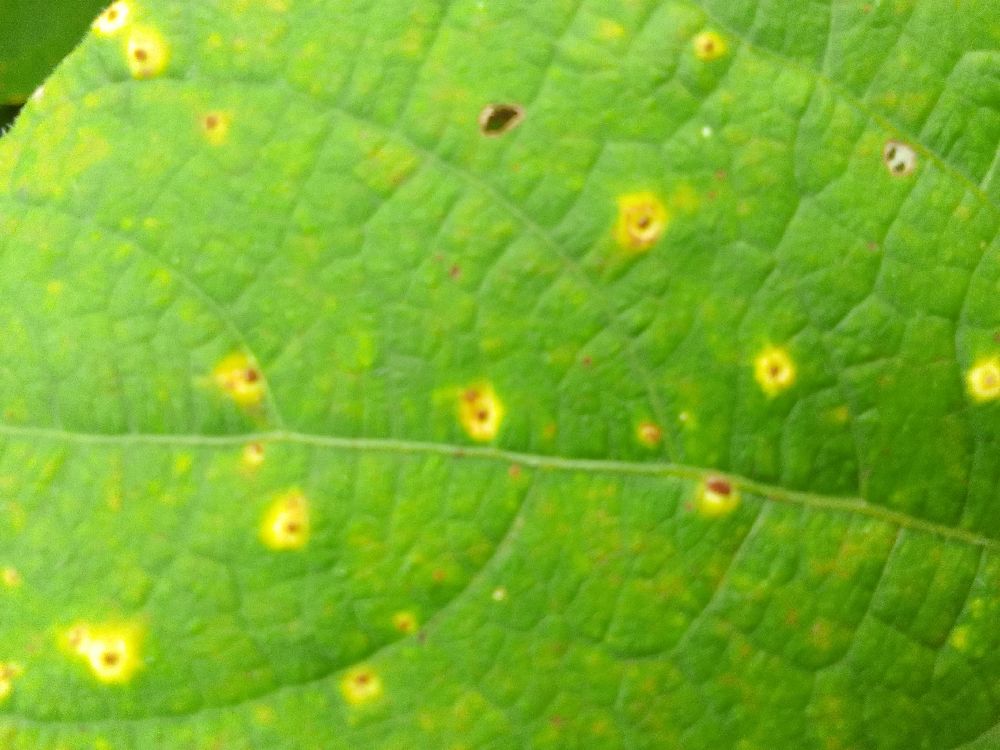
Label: rust